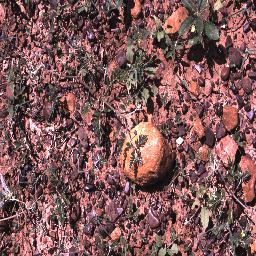
Label: negative